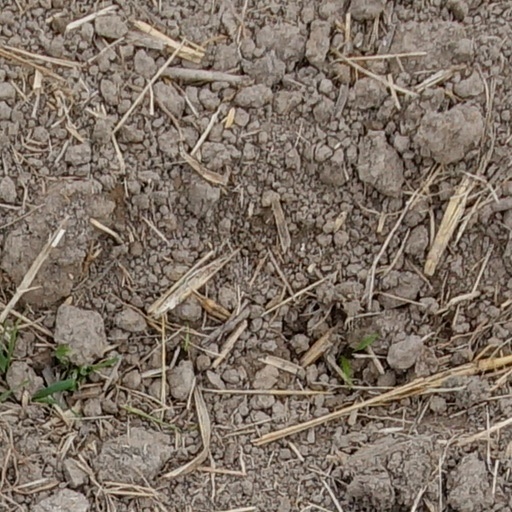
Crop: wheat